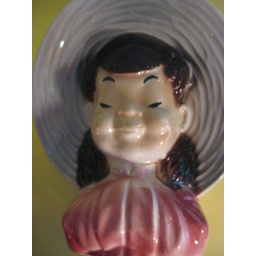
Another Asian wall pocket in the kitchen (at some point stolen from hubby's office).